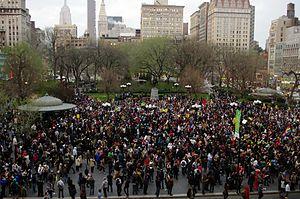
L'affaire Trayvon Martin est une polémique médiatique et judiciaire issue de la mort par balle de Trayvon Martin, un Afro-Américain de 17 ans, non armé, dans la soirée du 26 février 2012 à Sanford, en Floride. L'auteur du coup de feu, George Zimmerman, un Latino-Américain de 28 ans, était le coordinateur de la surveillance de voisinage de la résidence fermée où est mort Trayvon Martin qui y résidait temporairement.